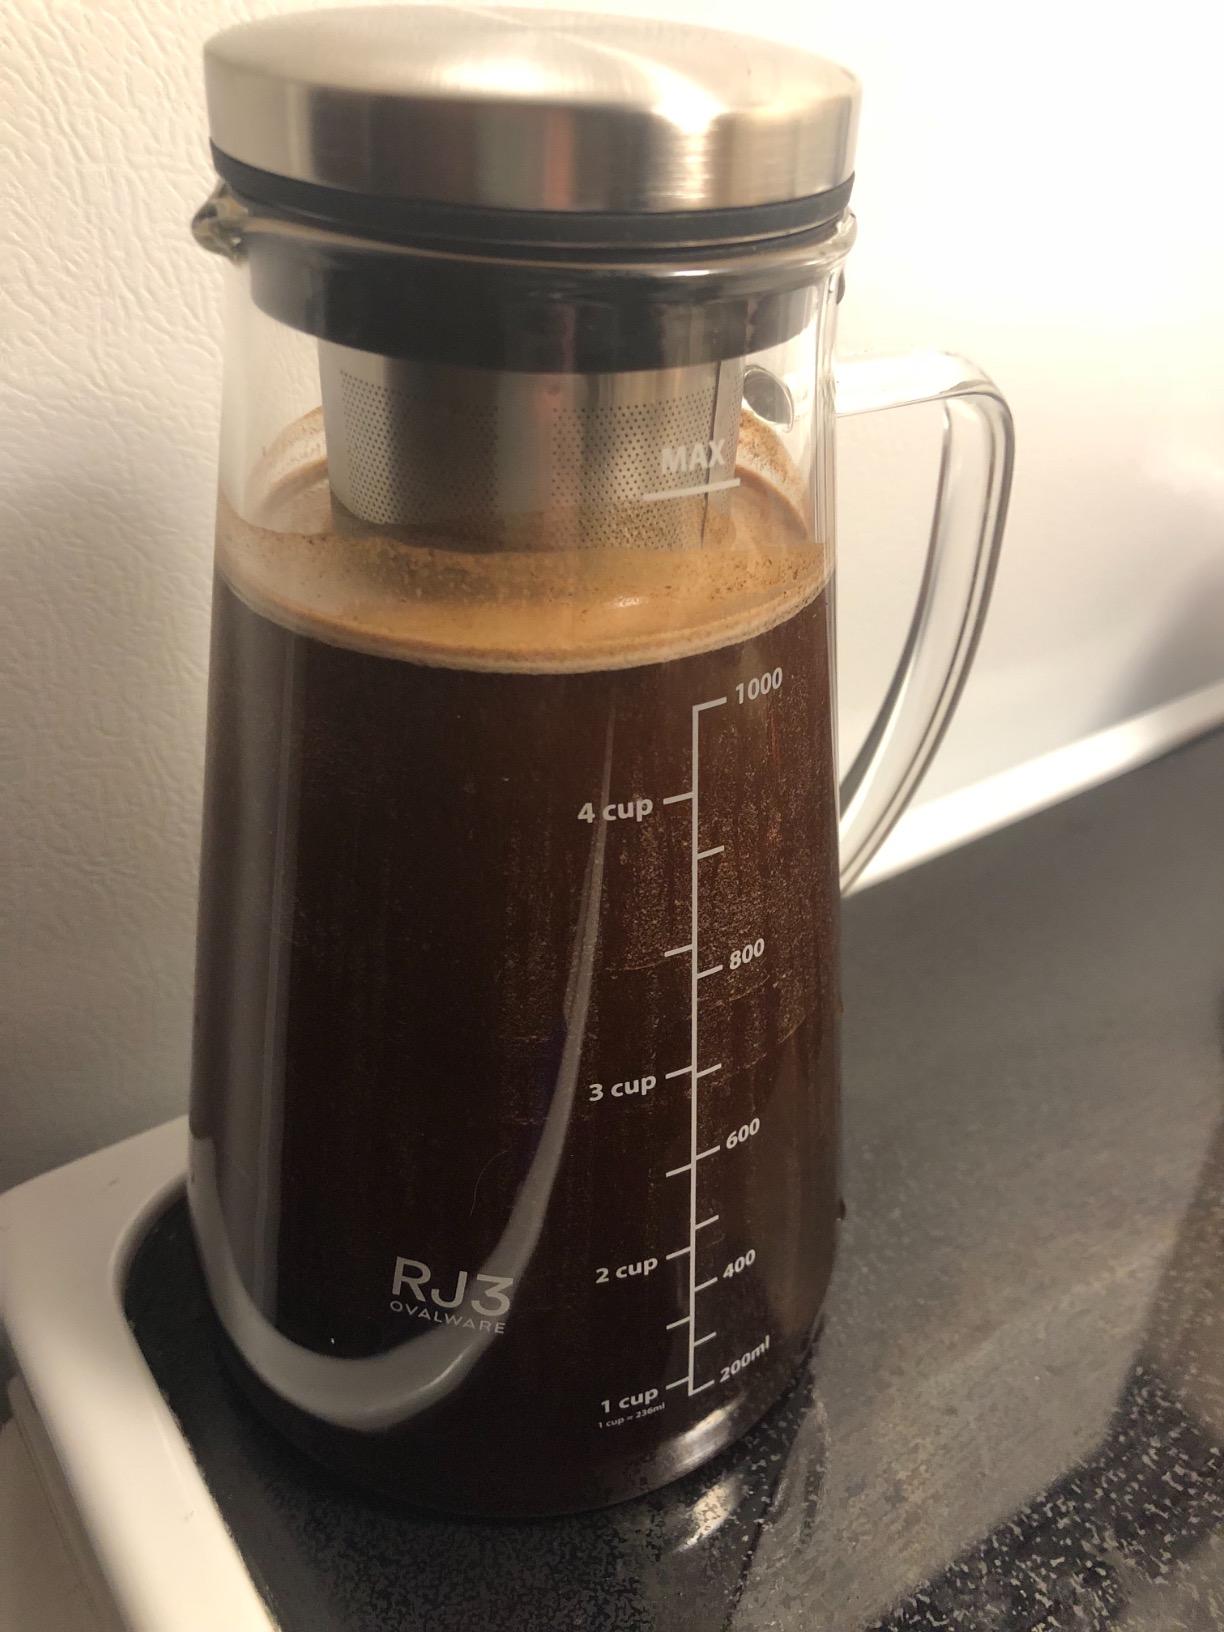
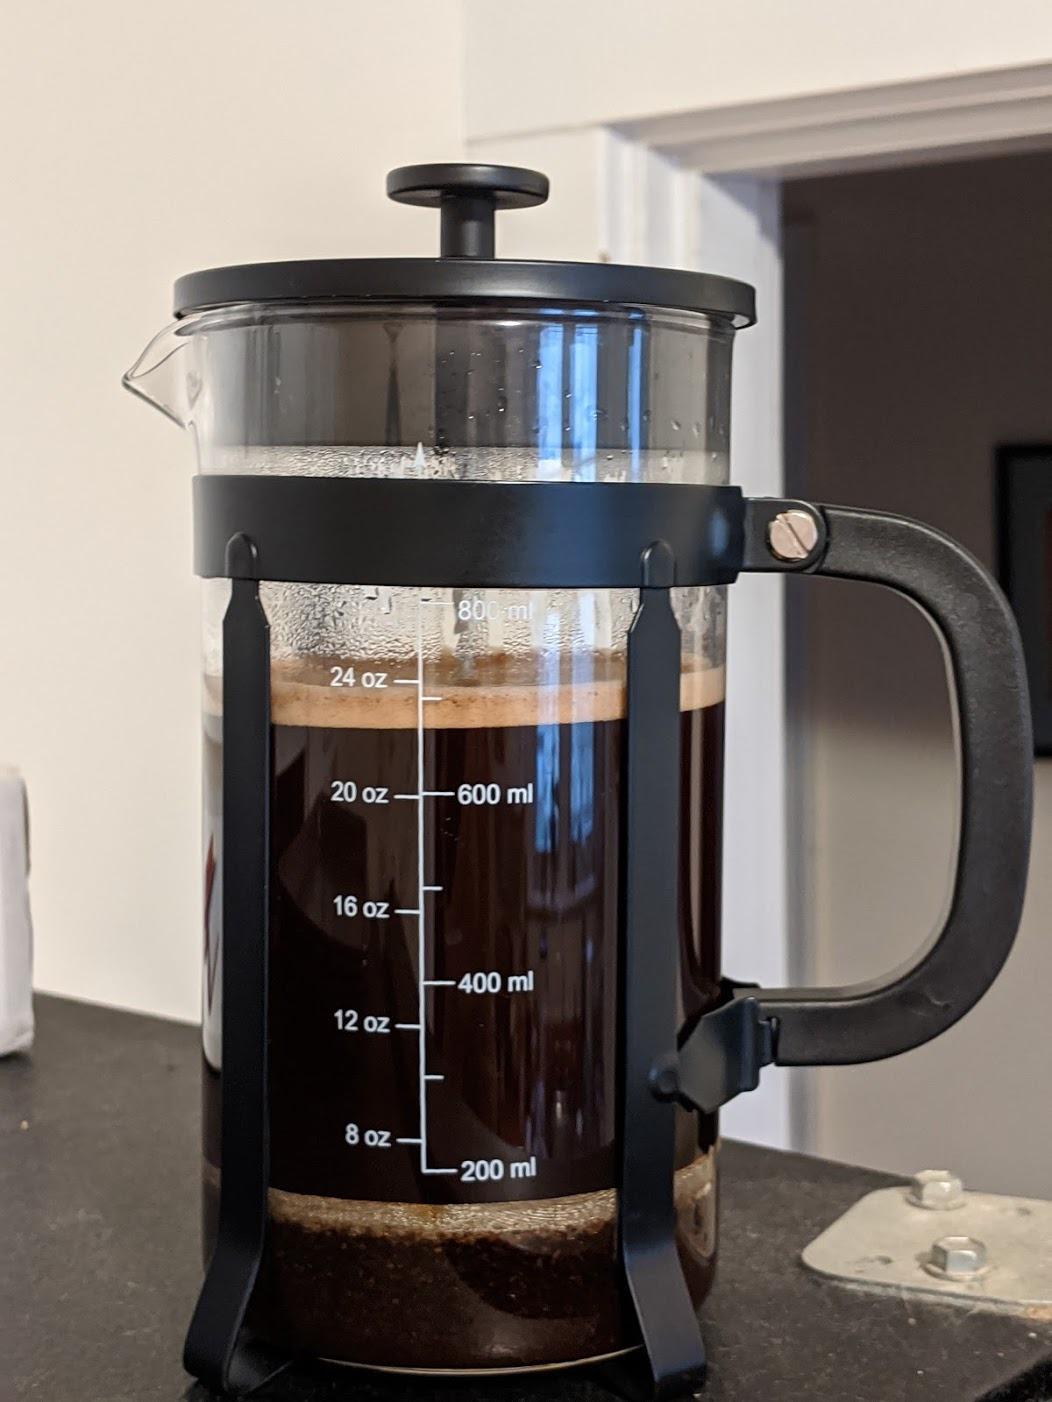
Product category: items_tea
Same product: no